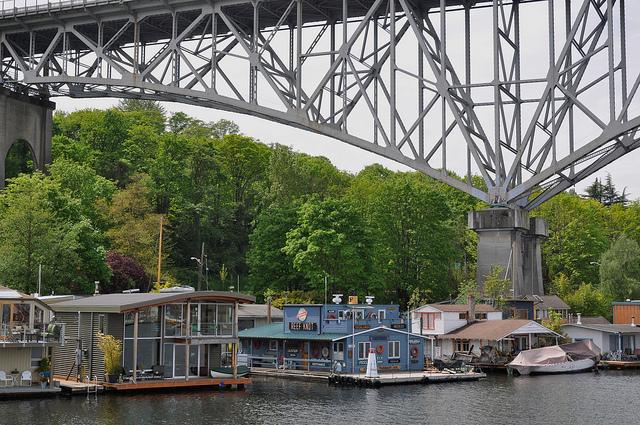
A large bridge and some houses on the water.